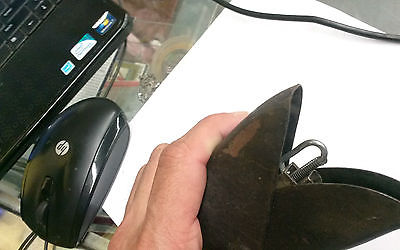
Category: stapler